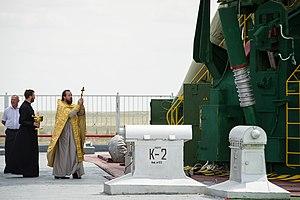
L’Expédition 31 est le 31ᵉ roulement de l'équipage permanent de la Station spatiale internationale (ISS). Elle commence le 27 avril 2012 avec le départ de l'astronef Soyouz TMA-22 de la station pour retourner l'équipage de la 30ᵉ expédition sur Terre. L'expédition 31 s'achève le 1ᵉʳ juillet 2012.